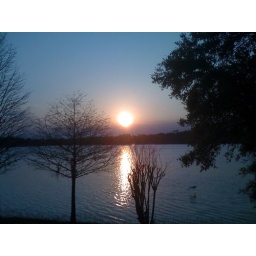
Maitland, FL- and, yes that's a bird flying in the lower right of the photo!